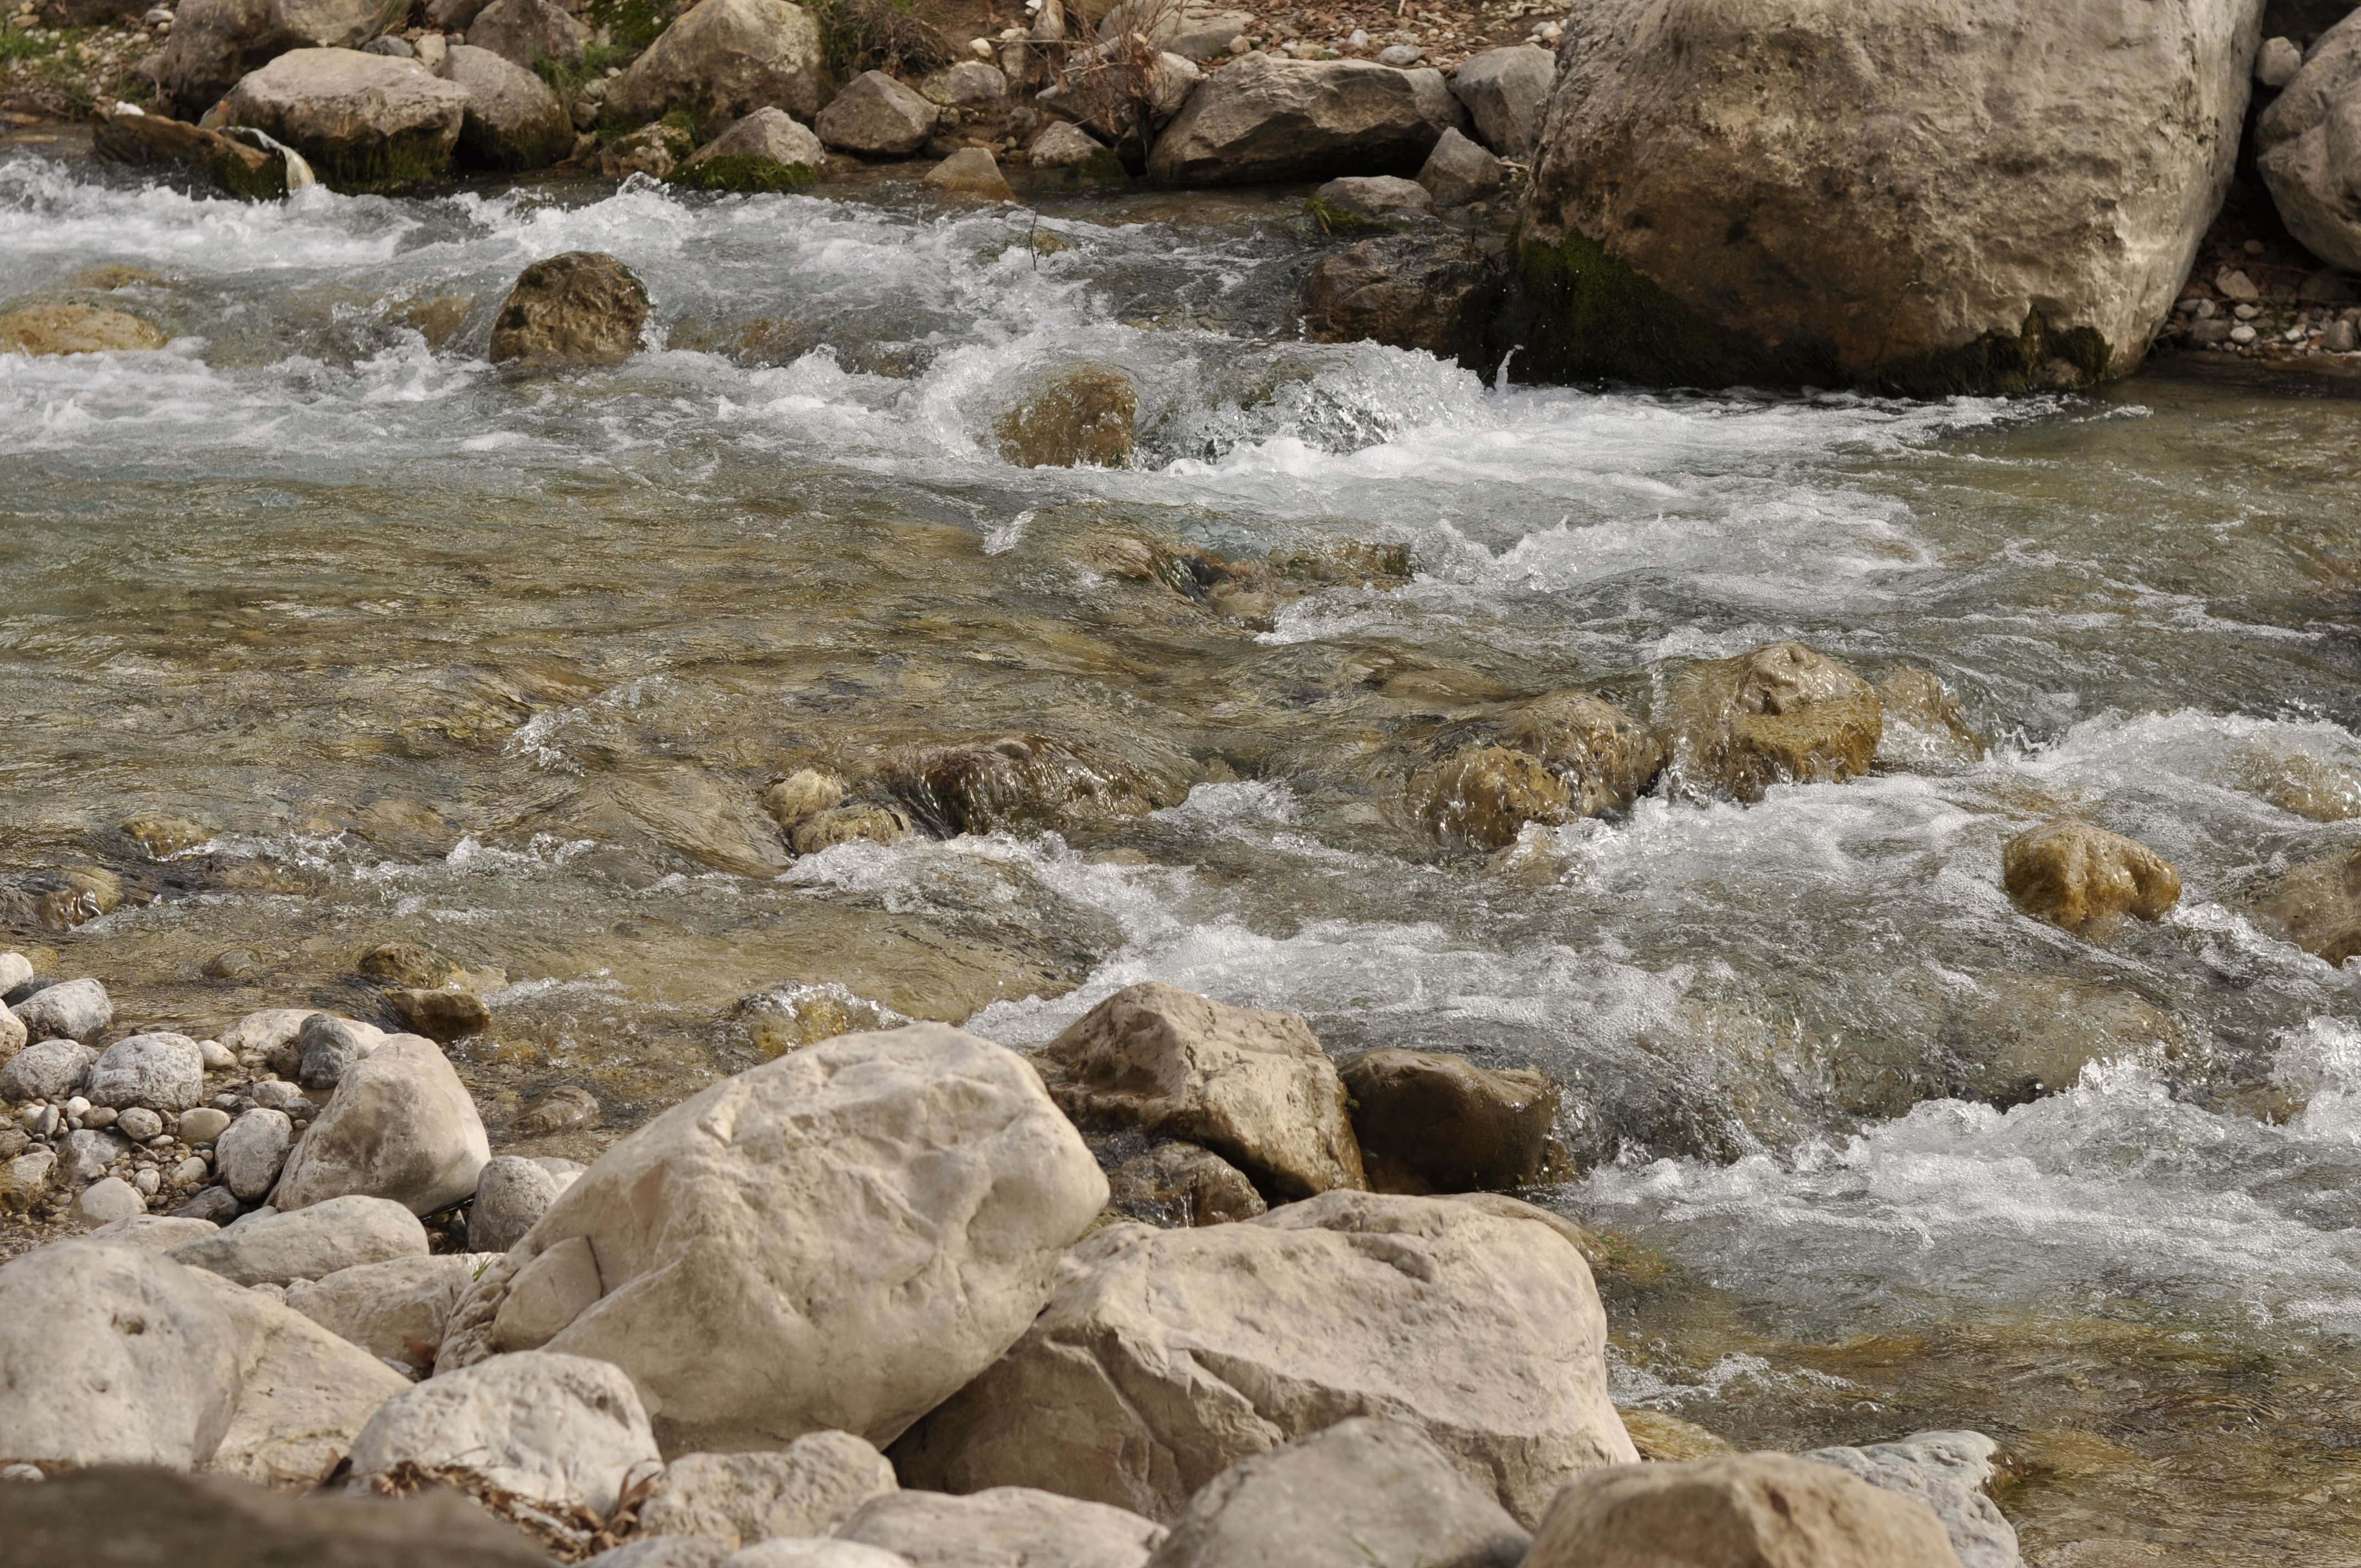
landscape, sea, water, nature, rock, wilderness, shore, river, valley, stone, stream, rapid, material, body of water, geology, boulder, water feature, watercourse, wadi, stream bed, landform, geographical feature